Chhinnamasta

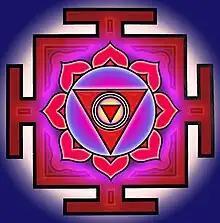
An inverted triangle in the centre is surrounded by three concentric circles, embedded in another inverted triangle – which in turn is encircled by a circle with 8 lotus petals. This arrangement is enclosed in a square with T-shaped appendages on centre of each of its four sides.

The Tantric texts "Tantrasara", "Shakta Pramoda" and "Mantra-mahodadhih" give details about the worship of Chhinnamasta and other Mahavidyas, including her yantra, mantra and her "dhyanas ("meditative or iconographic forms). The "Sri Chhinnamasta Nityarcana" by Shri Swamiji (1979) details the rituals for the daily worship of Chhinnamasta.